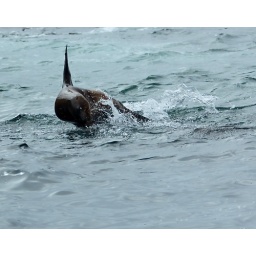
a sea lion jumps and tumbles through the water out near the Farallon Islands, CA